Jeff Scott Soto

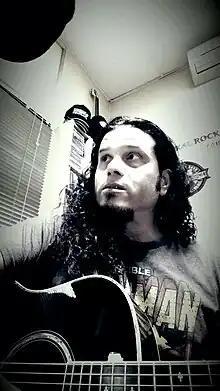
Soto in 2023

Jeff Scott Soto (born November 4, 1965) is an American rock singer of Puerto Rican descent. He is perhaps best known for being the vocalist on Yngwie Malmsteen's first two albums, and the lead vocalist for Journey in 2006–07.